Environmental impact of wind power

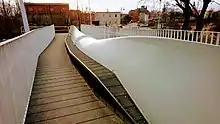
Footbridge in Poland made from a turbine blade

As much as 80% of the wind turbine structure can be recycled, though this does not include the foundation of the structure, which is typically made from reinforced concrete, or the blades. Alternatively, these components of the turbine structure that are not easily recycled into new turbines can still be repurposed and used in other ways.